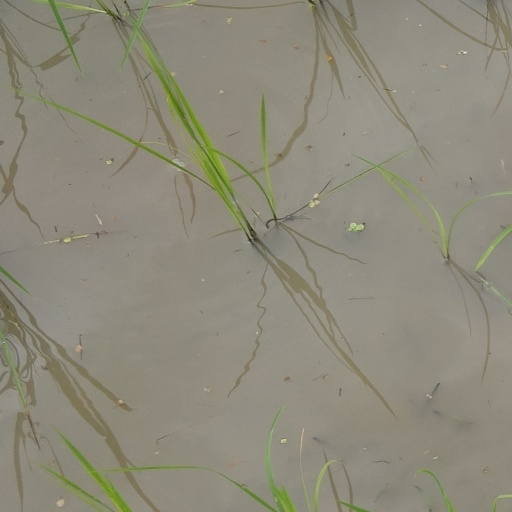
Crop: rice